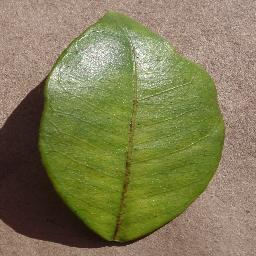
Label: Orange___Haunglongbing_(Citrus_greening)